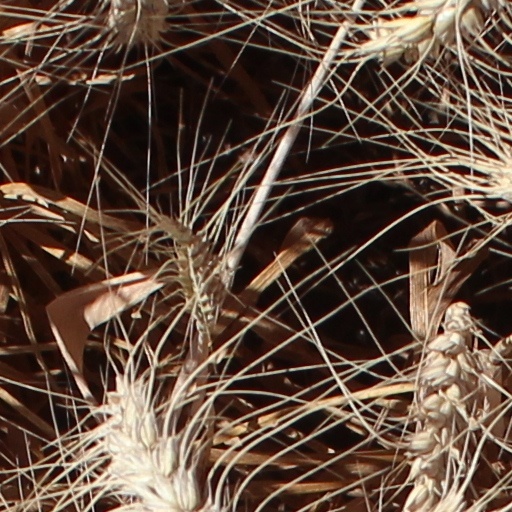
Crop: wheat